Russian oligarchs

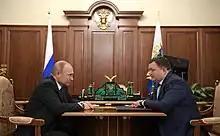
Putin (left), with Petr Fradkov (right) in the Kremlin in May 2019

On March 2, 2022, the United States announced a special task force dubbed "Task Force KleptoCapture". This team was put together to specifically target oligarchs. It is made up of officials from the FBI, Marshals Service, IRS, Postal Inspection Service, Homeland Security Investigations and Secret Service. The main goal of the task force is to impose the sanctions set against these individuals to freeze and seize the assets that the US government claimed were proceeds of their illegal involvement with the Russian government and the invasion of Ukraine. On March 21, 2022, the Organized Crime and Corruption Reporting Project launched Russian Asset Tracker to showcase the profiles and assets of several Russian oligarchs.